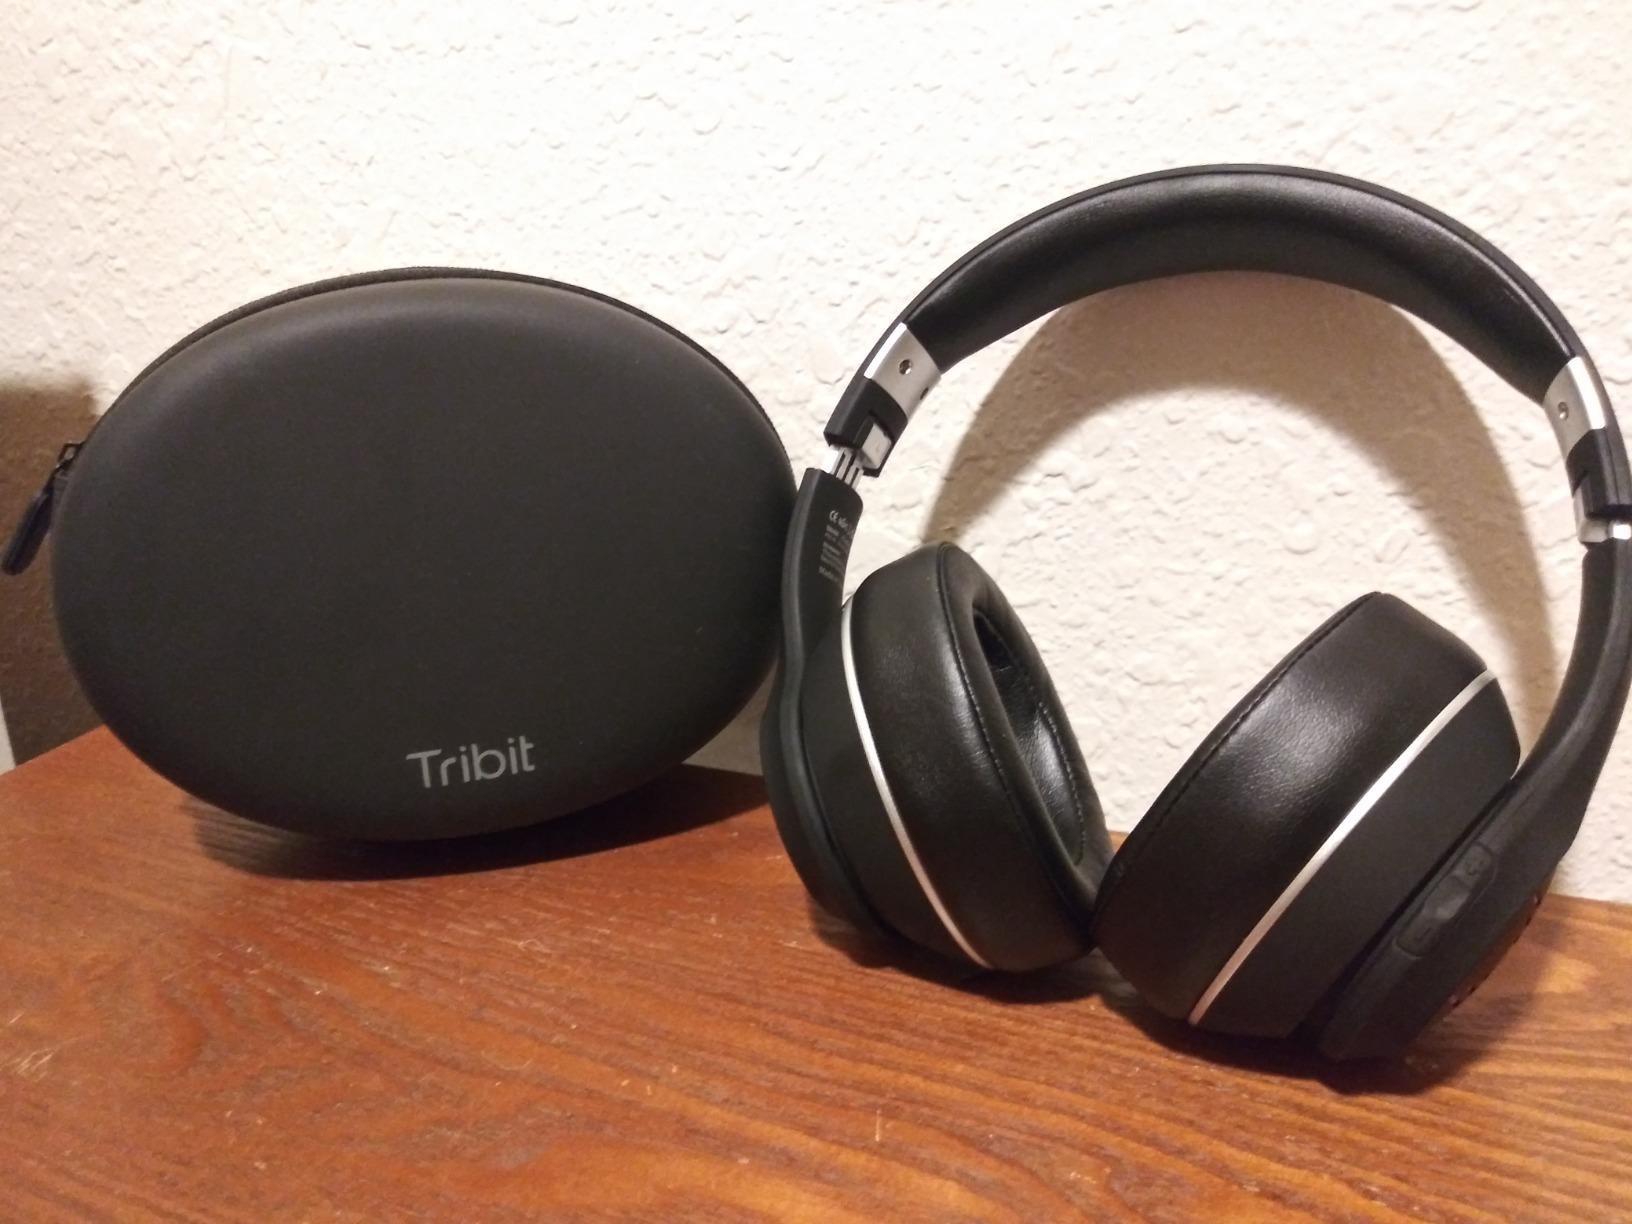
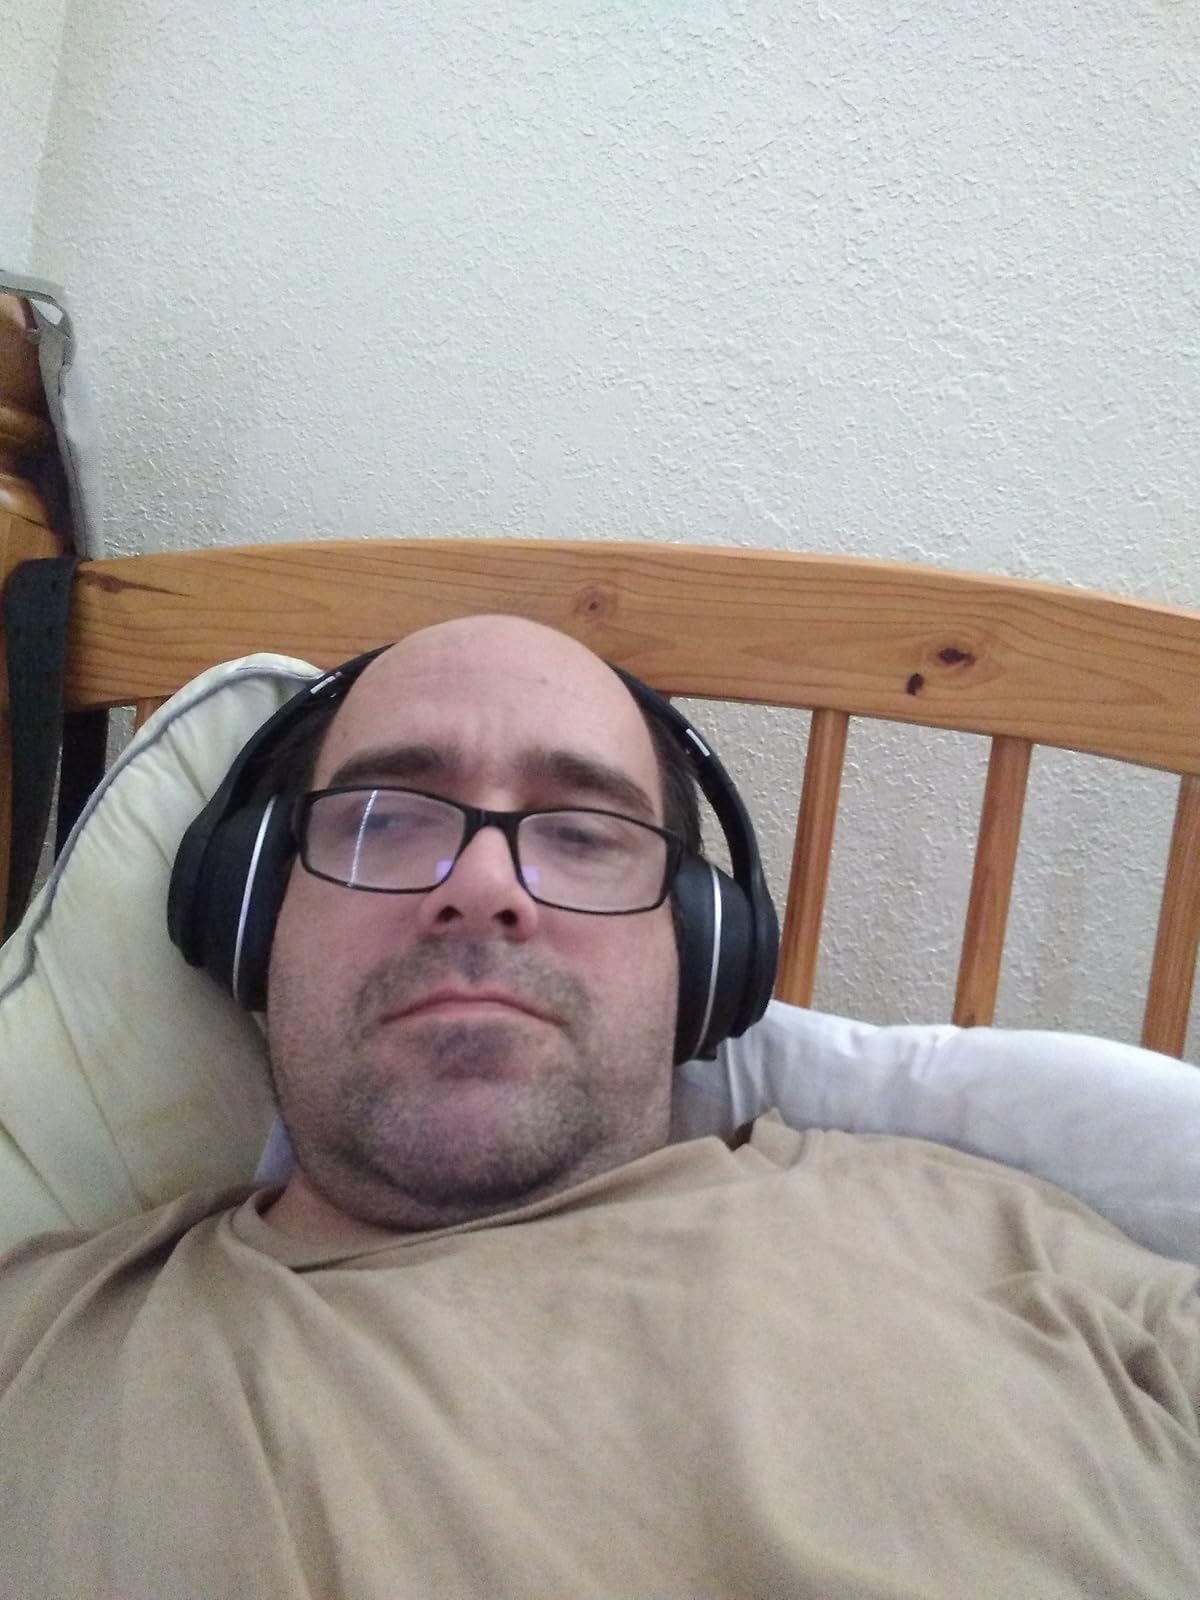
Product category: headphones
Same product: yes